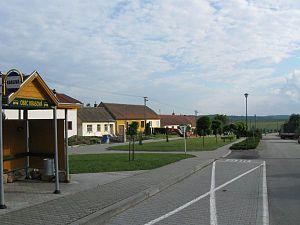
Krasová est une commune du district de Blansko, dans la région de Moravie-du-Sud, en République tchèque. Sa population s'élevait à 376 habitants en 2017.